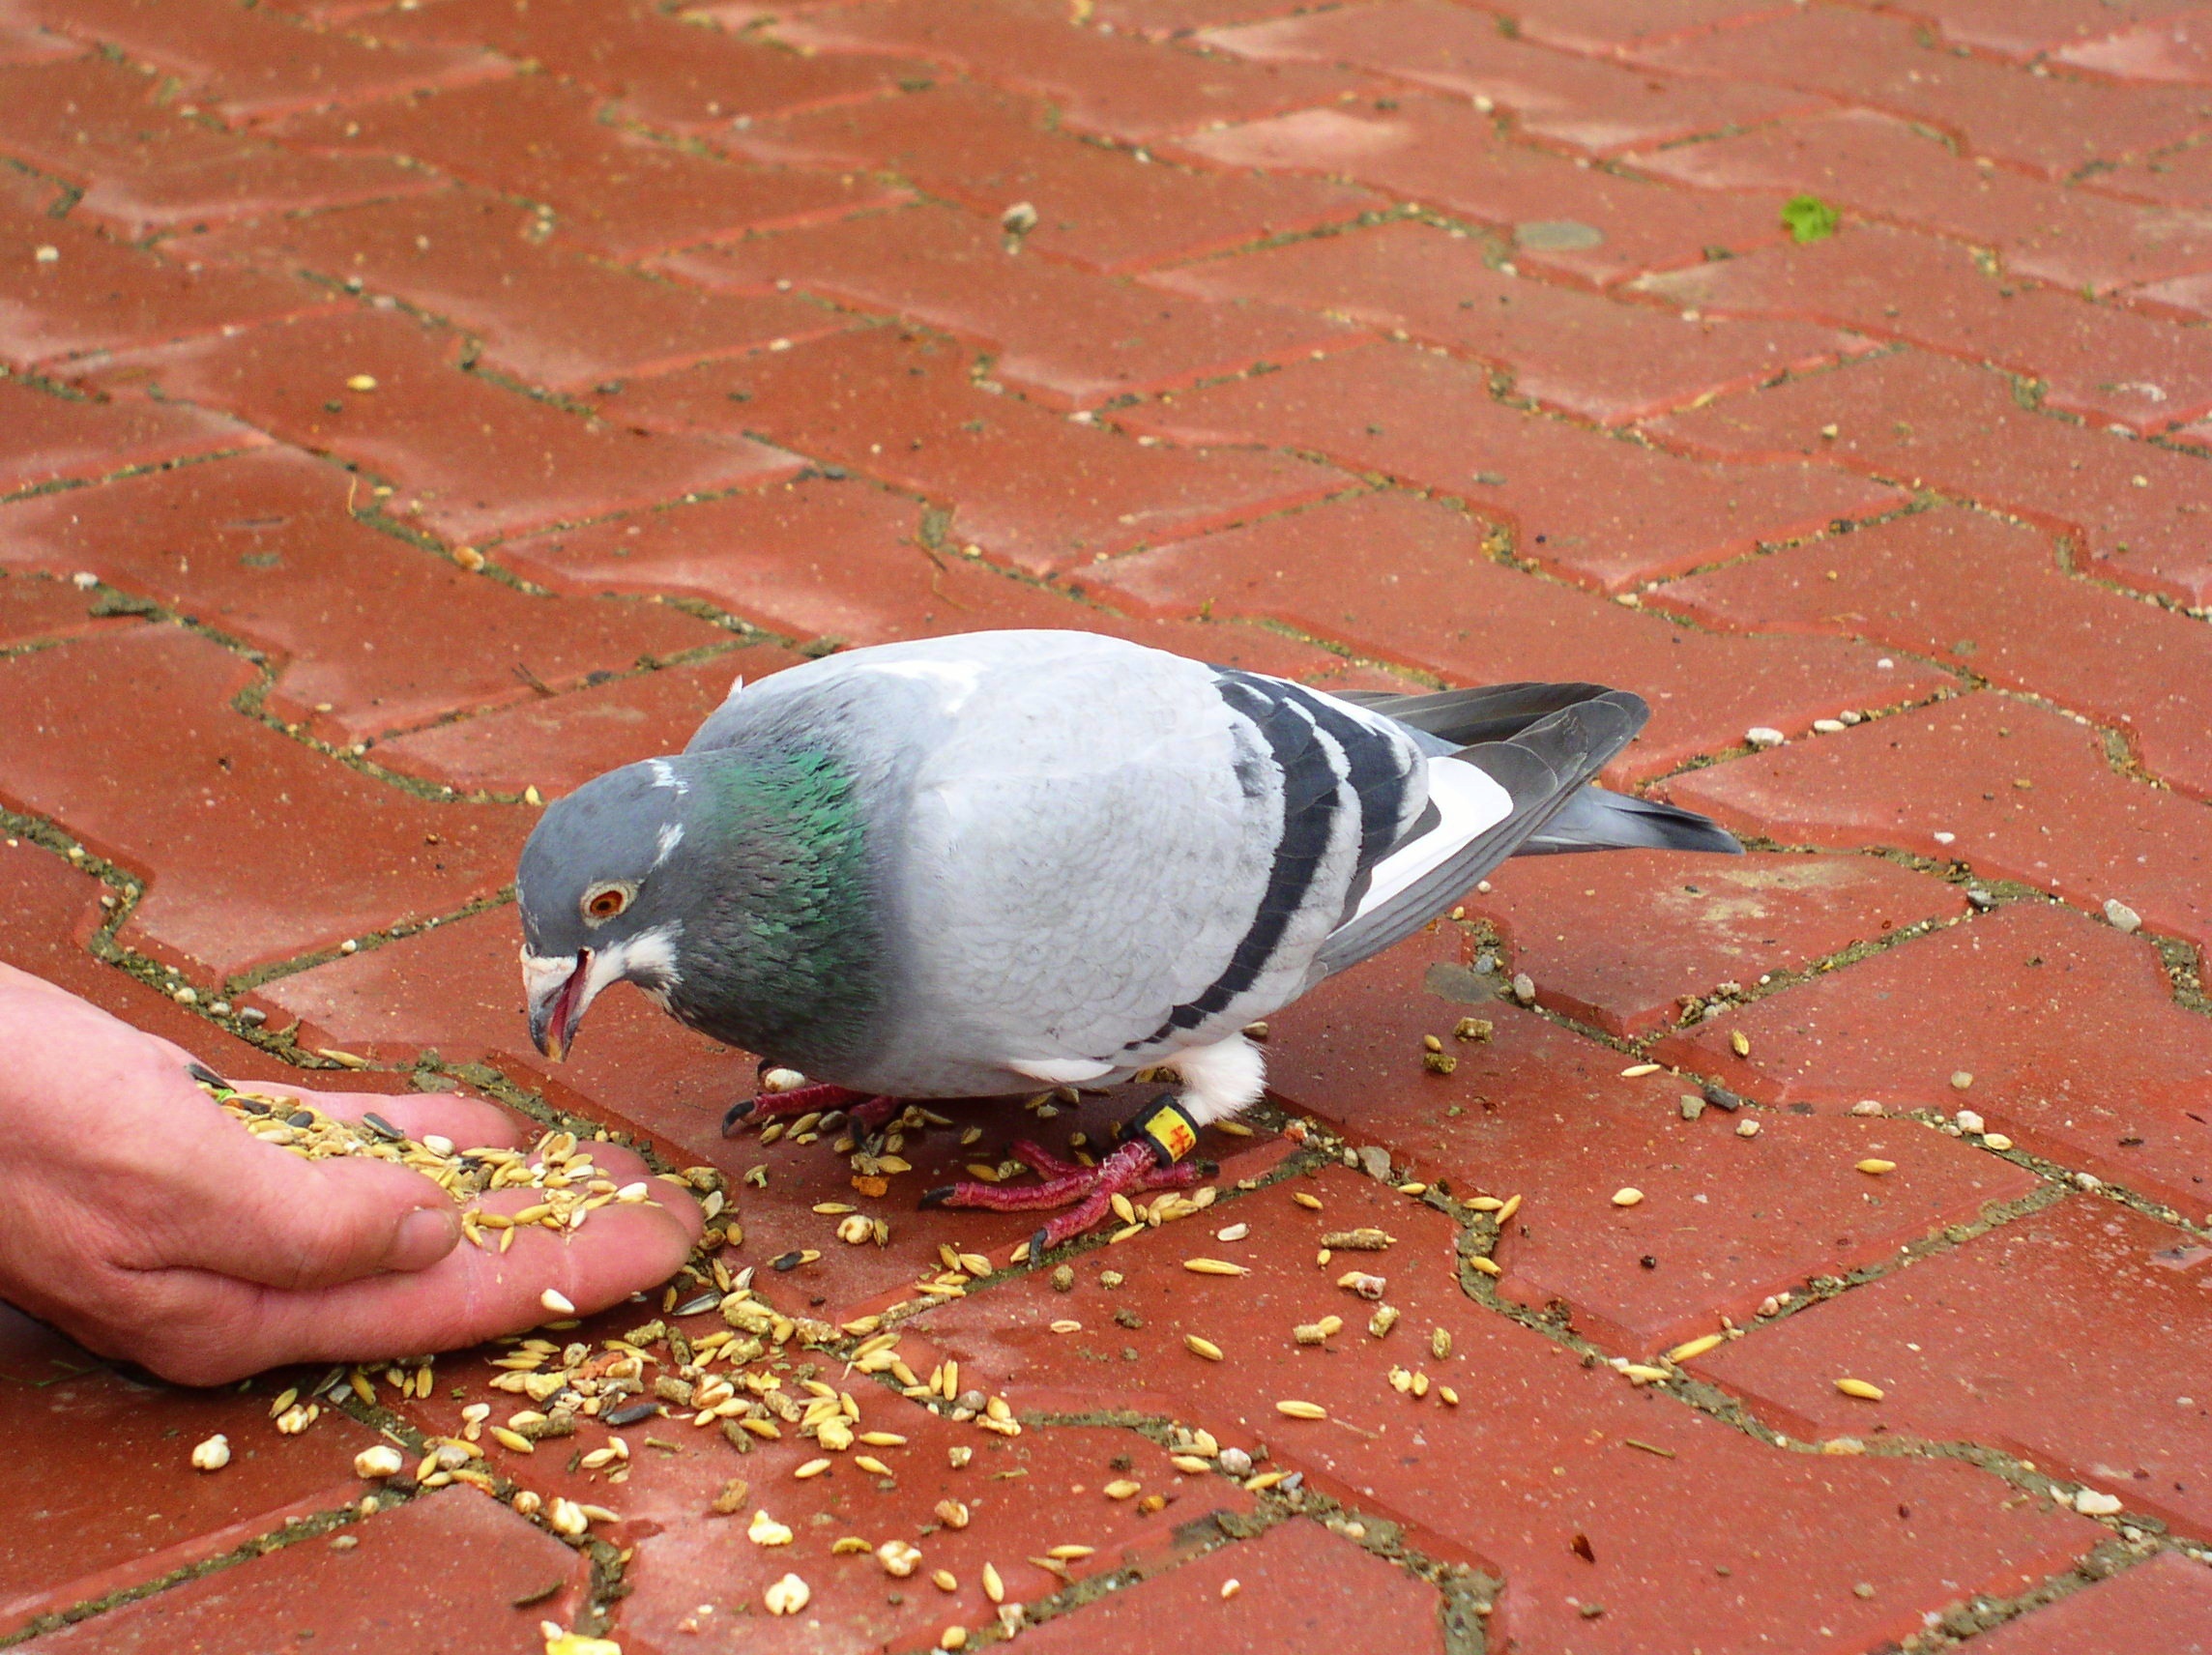
bird, grain, animal, food, beak, fauna, feeding, pigeon, vertebrate, perching bird, pigeons and doves